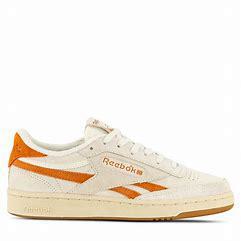
Brand: Reebok
Model: Club C Revenge